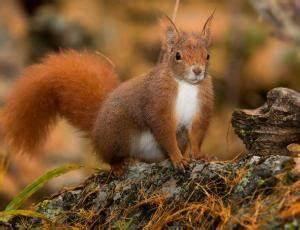
squirrel